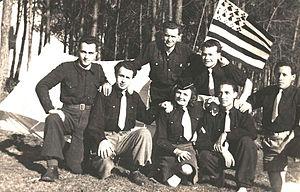
Photographie d'une partie des résistants nationalistes bretons du Groupe Liberté de Saint-Nazaire arborant le Gwenn ha Du
Le drapeau de la Bretagne est un drapeau qui se compose de neuf bandes horizontales noires et blanches d’égales largeurs, disposées alternativement et d’un canton supérieur de couleur blanche parsemé d'une multitude de mouchetures d'hermine. Le nombre de mouchetures et leur forme ne sont pas fixés, la version la plus répandue comprend onze mouchetures arrangées selon trois rangées horizontales. Le rapport entre la hauteur et la largeur du drapeau est de 2:3.